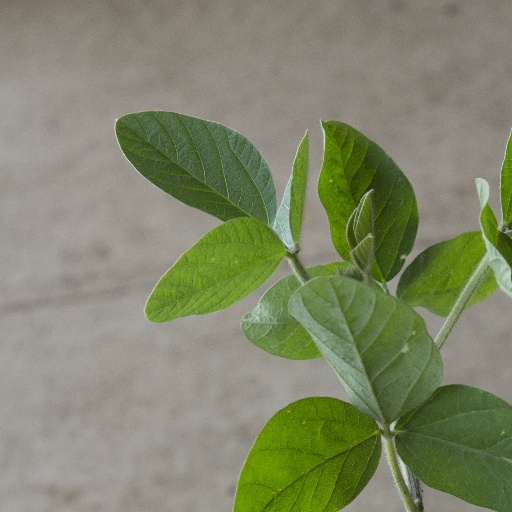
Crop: soybean